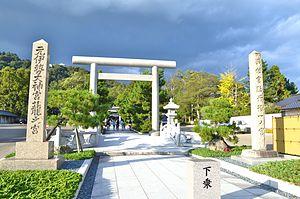
Kono-jinja est un sanctuaire shinto situé sur la côte nord d'Amanohashidate de Miyazu, préfecture de Kyoto au Japon. Le sanctuaire haut de Kono-jinja est considéré comme l'origine de Toyouke Ōmikami vénérée aujourd'hui dans l'Ise-jingu.